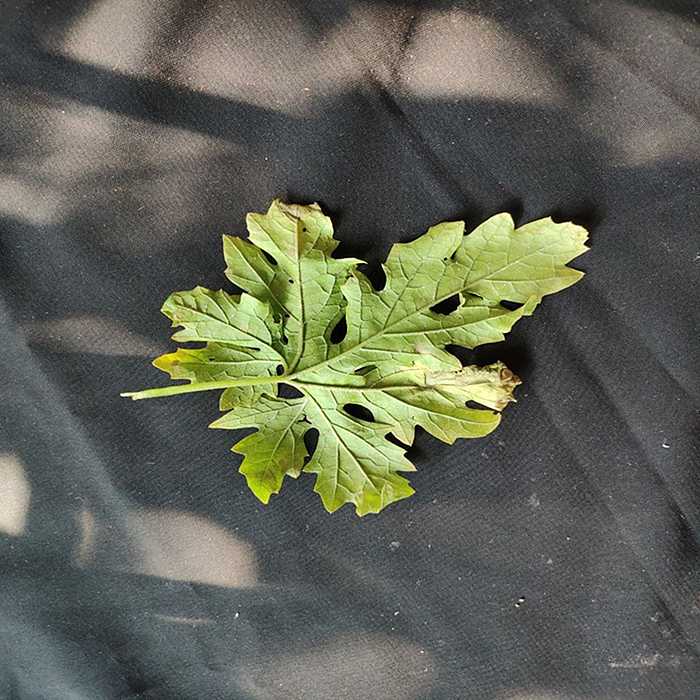
Plant: Bitter Gourd
Label: Downey mildew